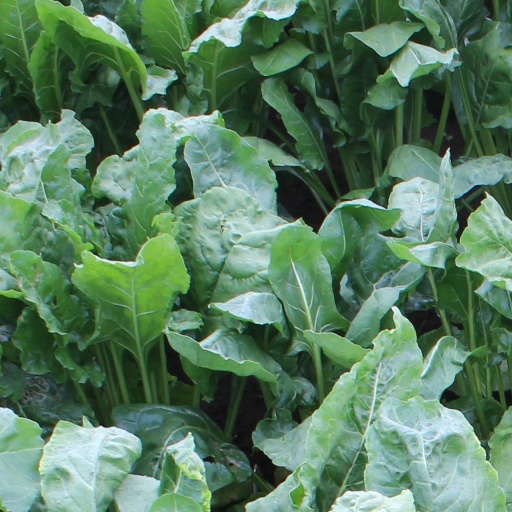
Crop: sugar beet